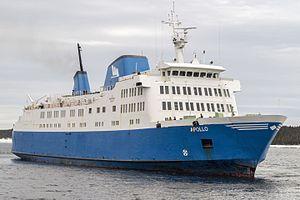
Le NM Apollo est un traversier/roulier immatriculé au Canada.